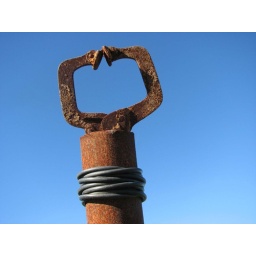
While walking the dogs in the vineyard I came across this rusty old pair of pliers left in the row post. ;)